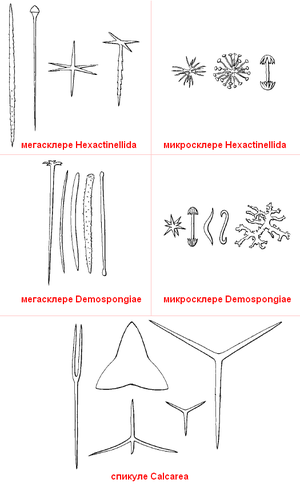
Les éponges ou spongiaires sont des animaux formant l'embranchement basal des métazoaires. Elles sont définies comme des métazoaires sessiles à l'âge adulte. Elles possèdent un système aquifère permettant la circulation de l'eau. Il est composé de chambres choanocytaires reliées entre elles et au milieu extérieur par des pores inhalants et un pore exhalant. Ces chambres sont tapissées de choanocytes, qui sont des cellules flagellées caractéristiques des éponges. Les éponges possèdent deux couches de cellules : le pinacoderme qui se situe à l'extérieur et le choanoderme qui se situe à l'intérieur. Entre ces deux couches, des cellules mobiles se déplacent dans la mésohyle, matrice extracellulaire composé de collagène. Leur système nerveux est très primitif et diffus.